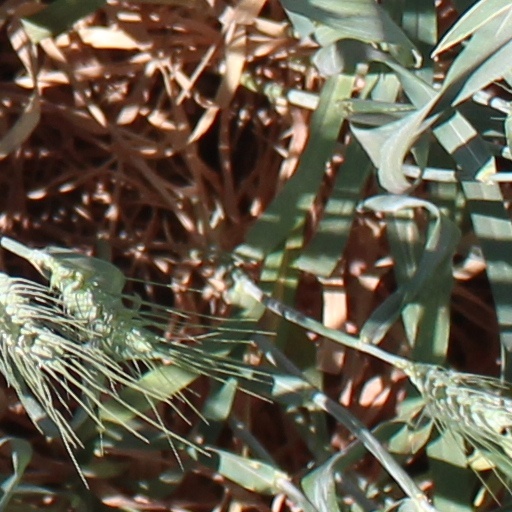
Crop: wheat